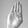
ASL letter: B